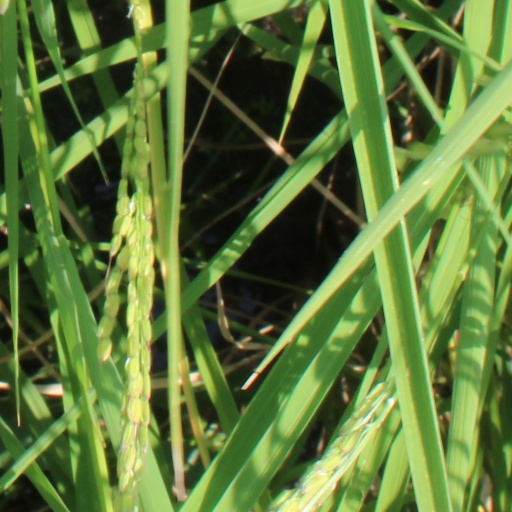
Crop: rice